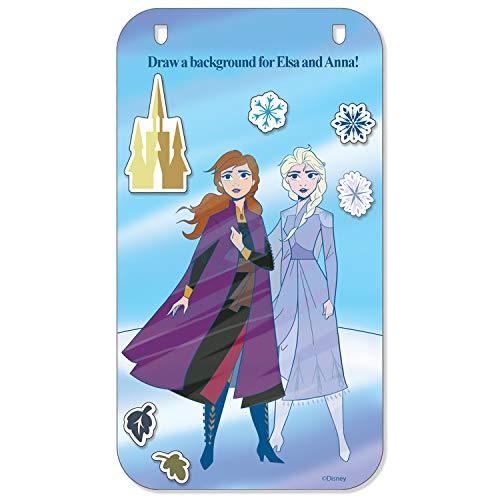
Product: Frozen 2 Fun On The Go
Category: Toys & Games | Arts & Crafts | Craft Kits
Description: Everything stores inside for easy on the go fun.
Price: $4.61
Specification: ProductDimensions:4.1x0.8x10inches|ItemWeight:0.48ounces|ShippingWeight:1pounds(Viewshippingratesandpolicies)|ASIN:B07SYV1CNL|Itemmodelnumber:95206|Manufacturerrecommendedage:3yearsandup